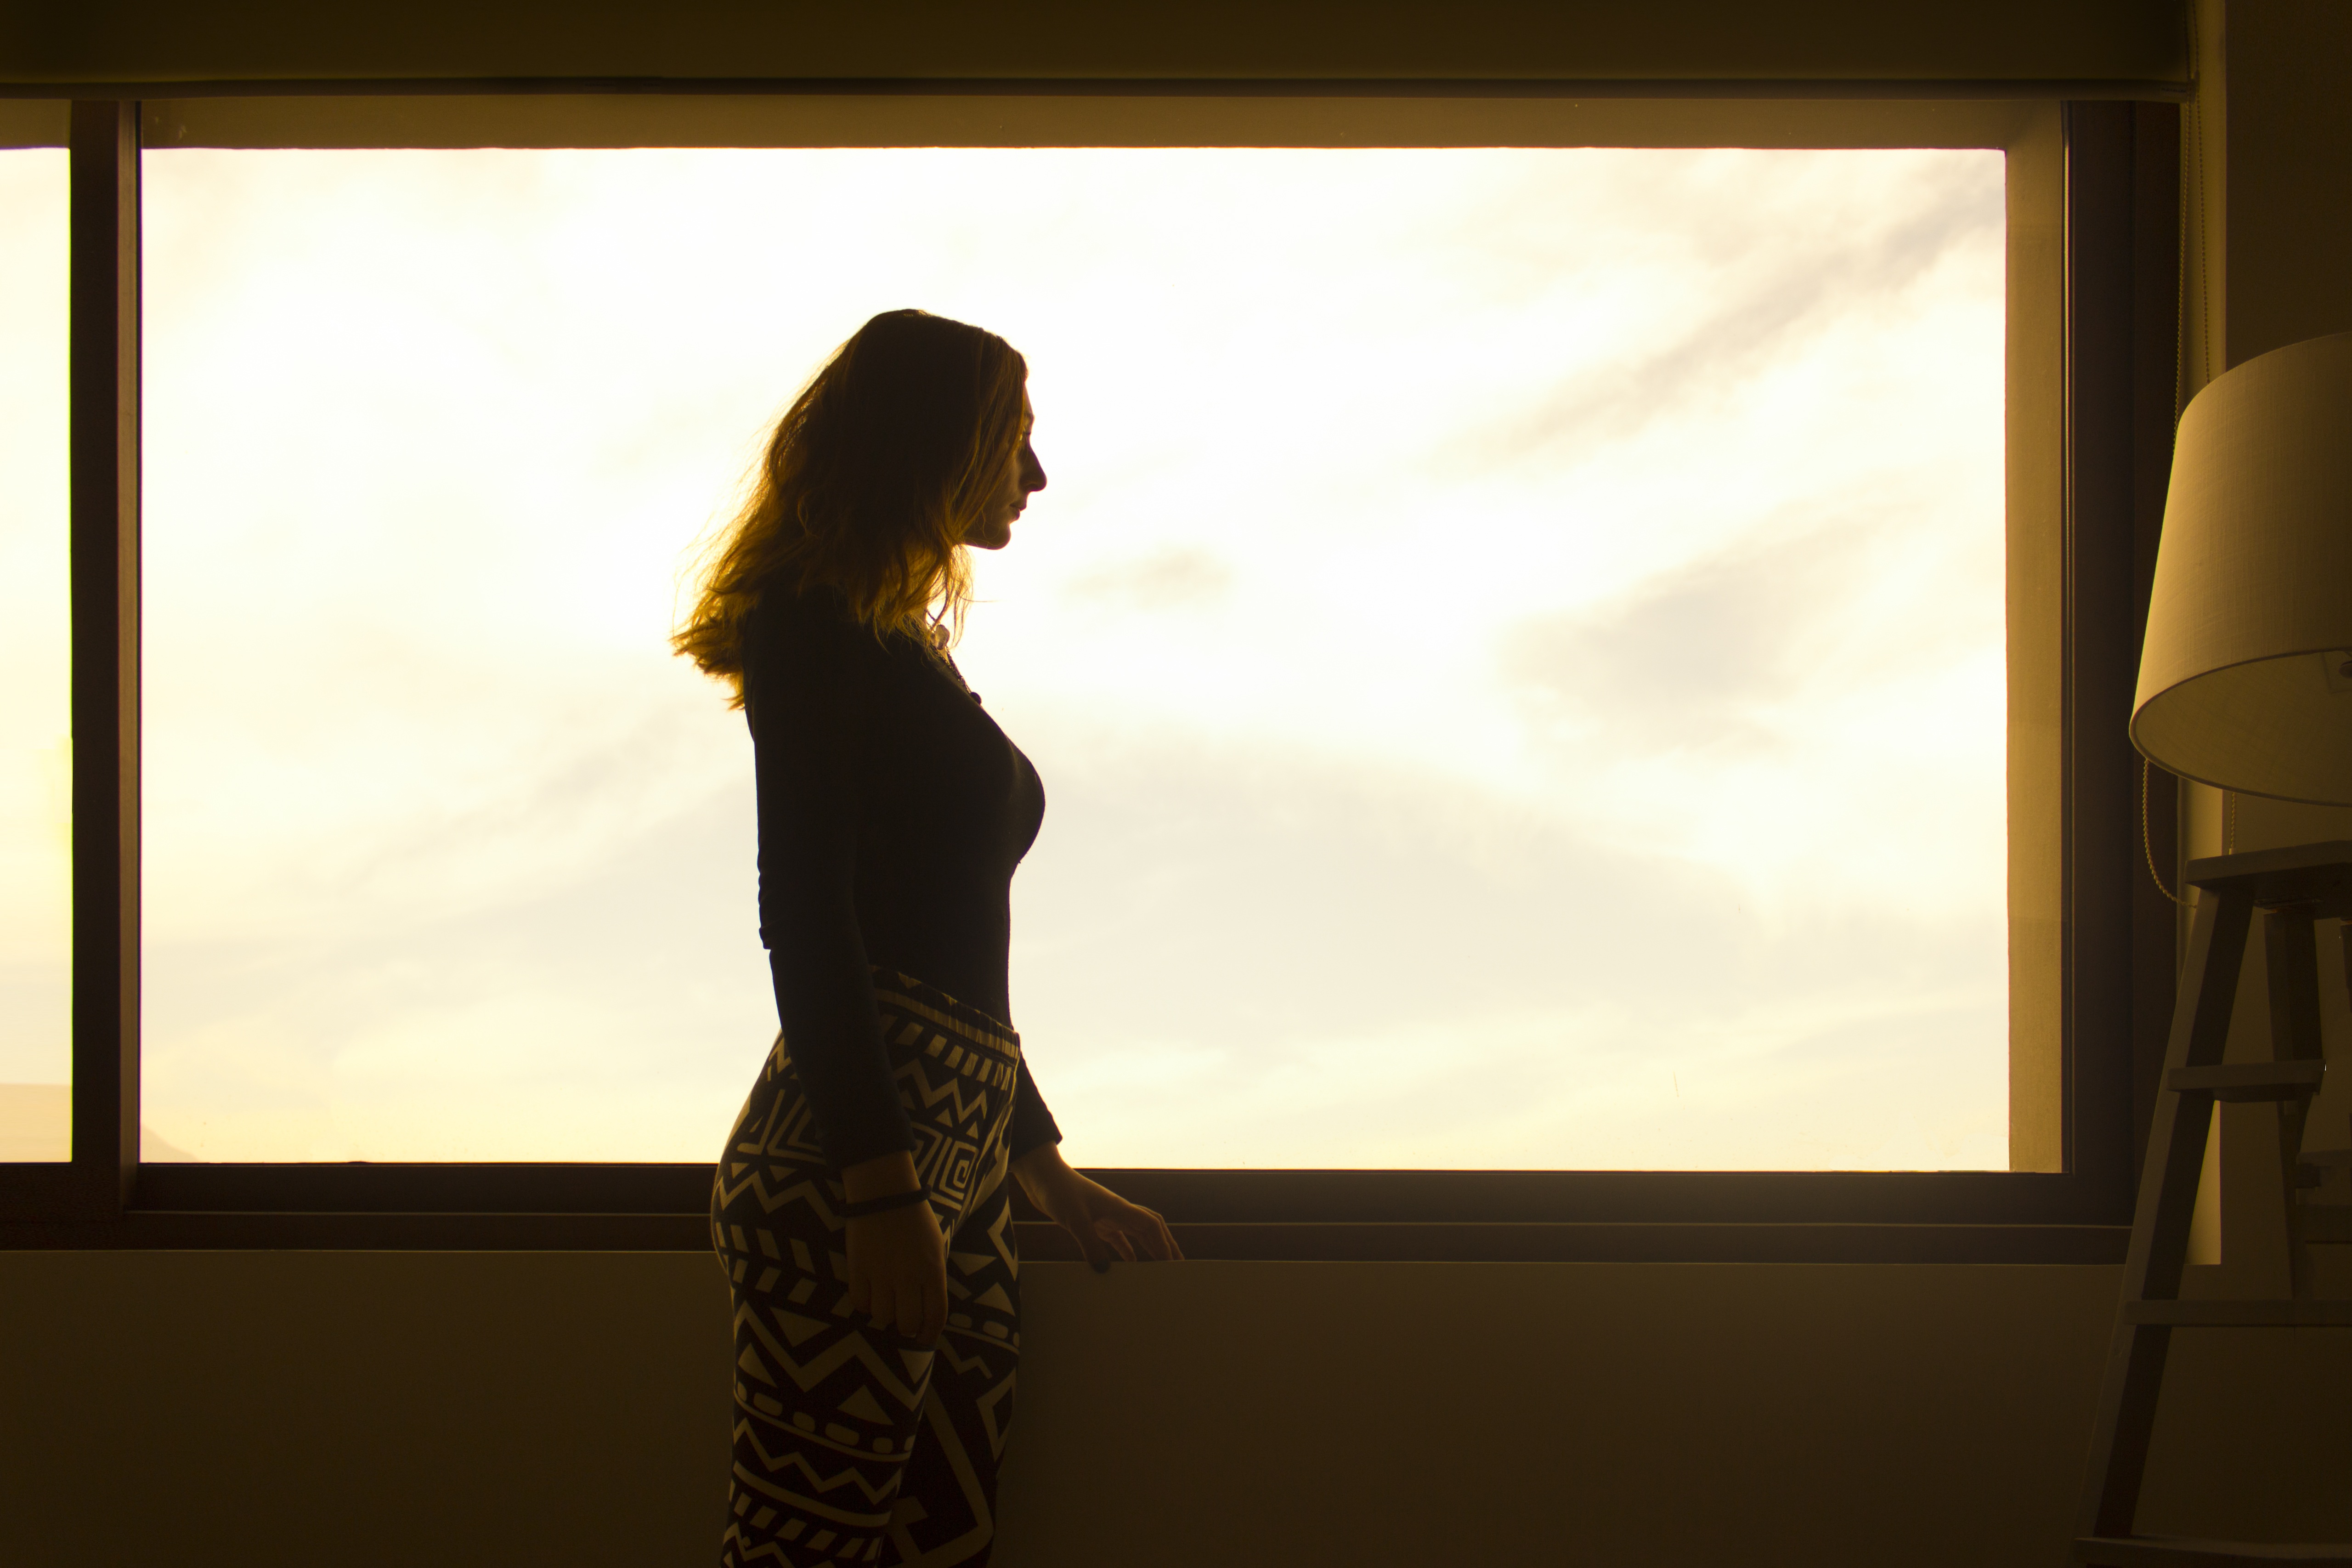
silhouette, light, architecture, window, profile, decoration, black, women, photograph, image, human positions